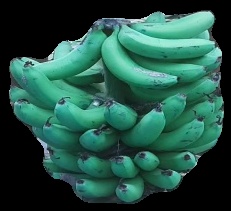
Variety: pachbale
Grade: grade3